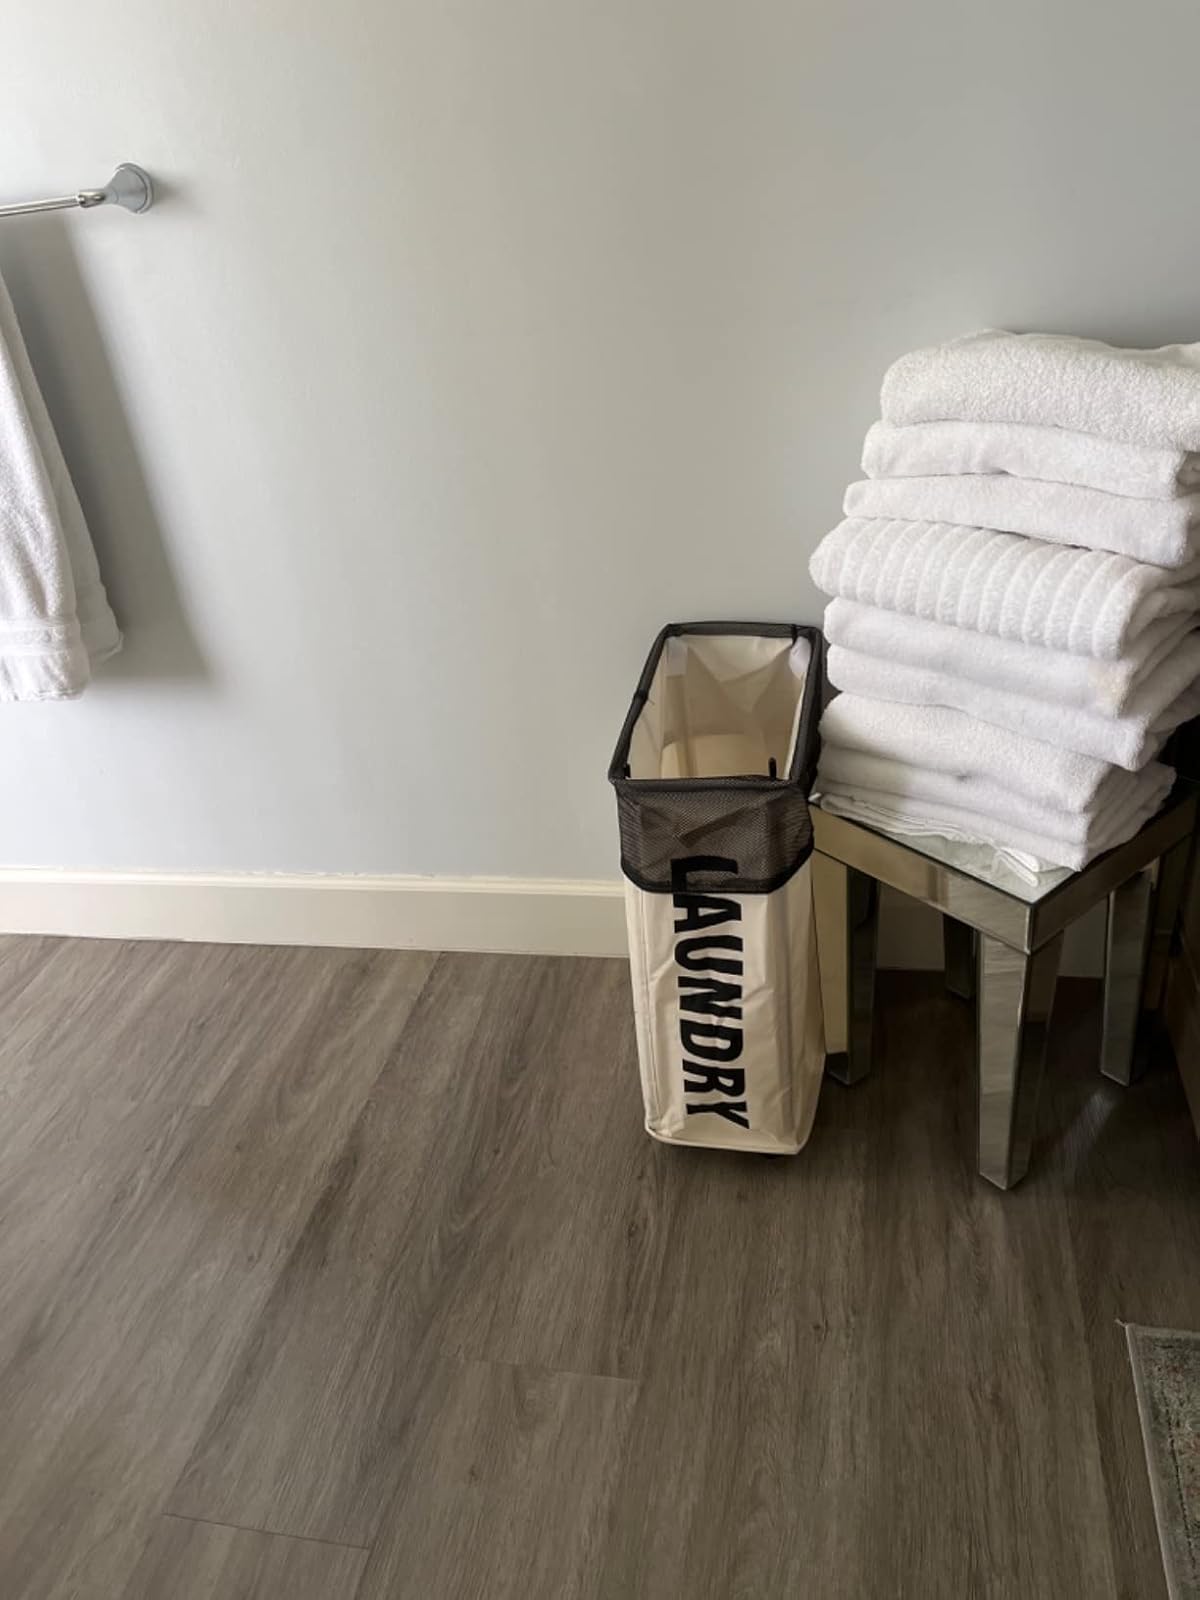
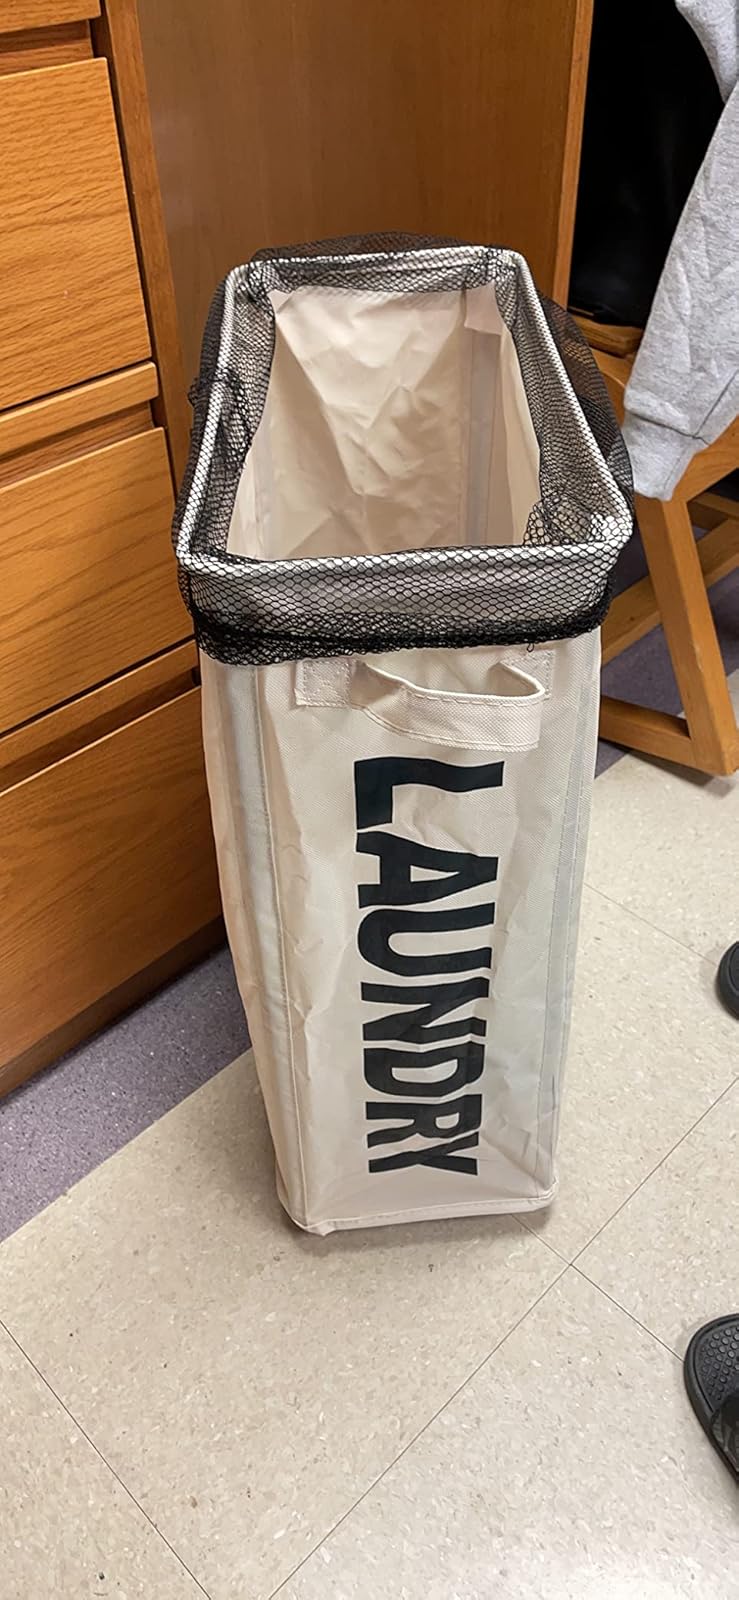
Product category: items_hamper
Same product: yes